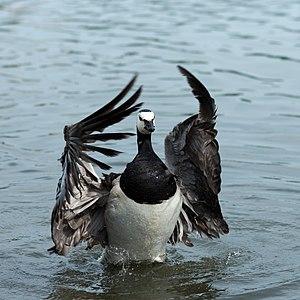
Bernache nonnette à Helsinki.
La bernache nonnette est une espèce de palmipèdes appartenant à la famille des Anatidae et à la sous-famille des Anserinae.